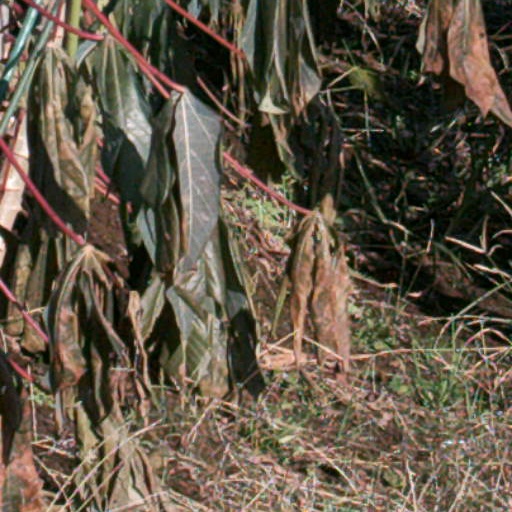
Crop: cassava